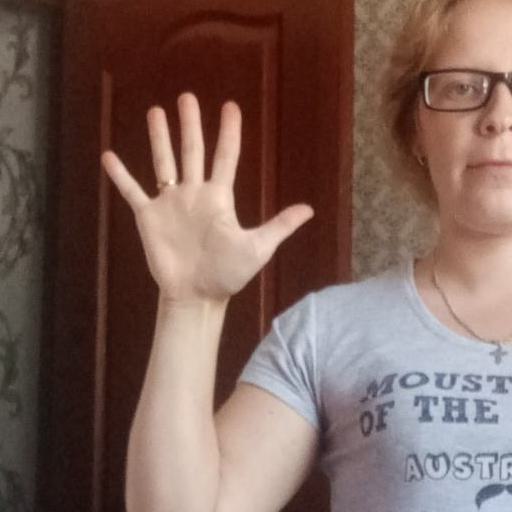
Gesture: palm